Imperial amazon

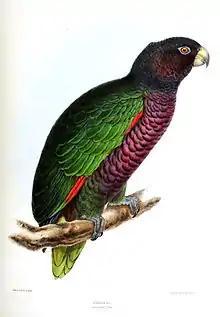
Illustration of the imperial amazon parrot by English zoologist David William Mitchell

The imperial amazon measures an average of in length. With males weighing an average of and females , the species is large for its genus.